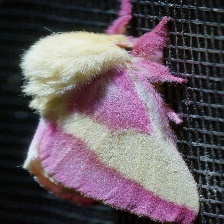
Species: ROSY MAPLE MOTH